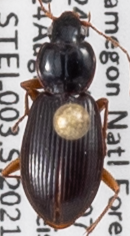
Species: Synuchus impunctatus
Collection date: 2021-08-24
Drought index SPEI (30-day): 0.578
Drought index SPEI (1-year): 0.144
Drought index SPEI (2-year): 1.242